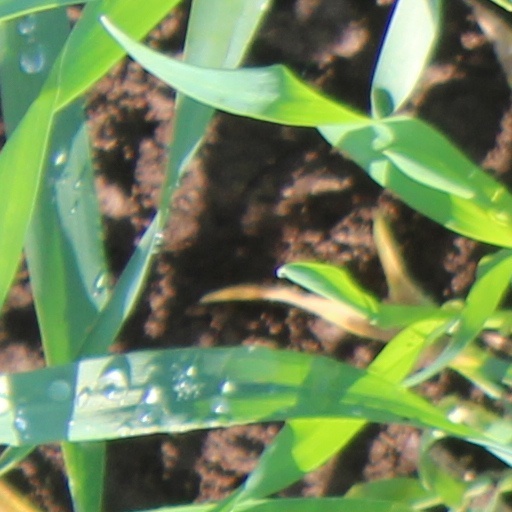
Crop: wheat